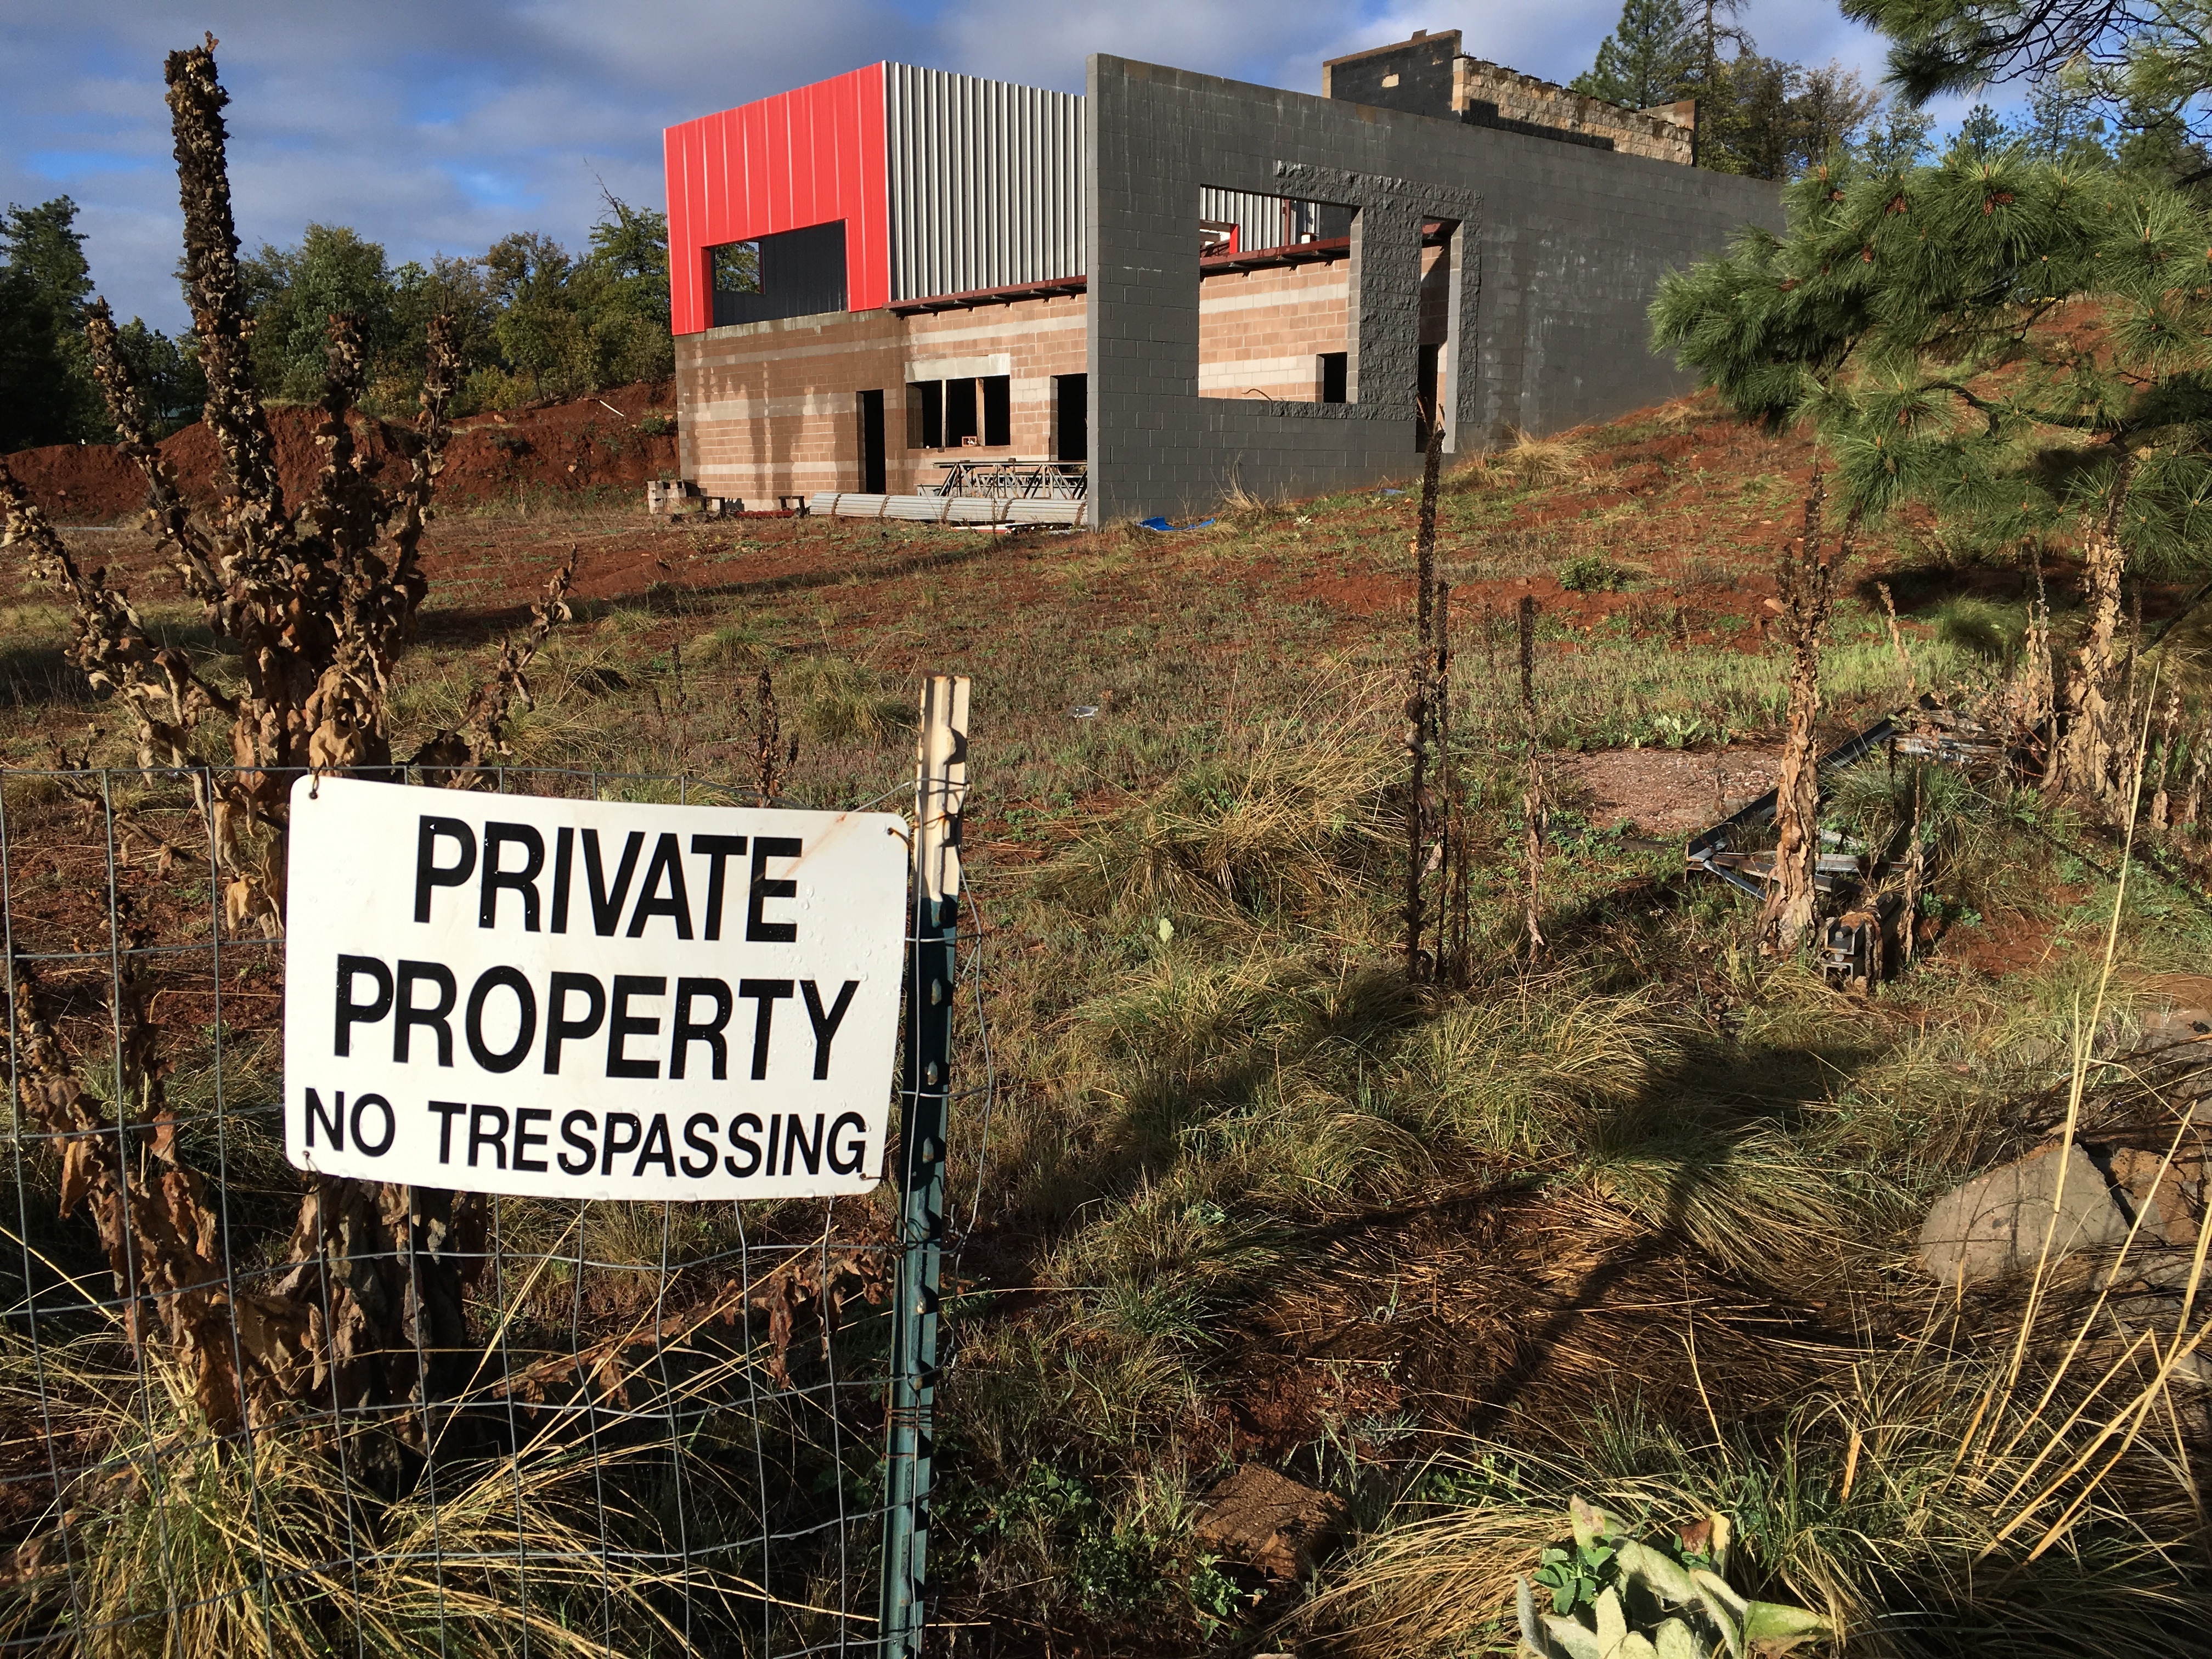
trail, rural area, geological phenomenon